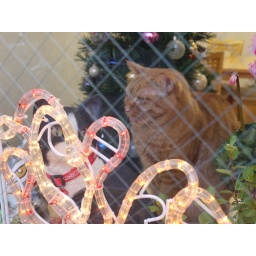
This cat in a shop's window stayed immobile with its tongue out :)